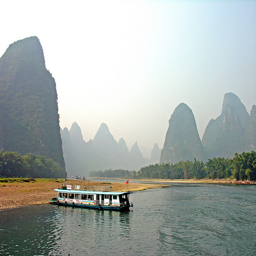
A large white boat floating along a river.
A photo of a ferry on the water with mountains in the background.
A tour boat in front of some mountains
A boat is on the water near hills and land.
A ferry traveling across a river in a canyon.